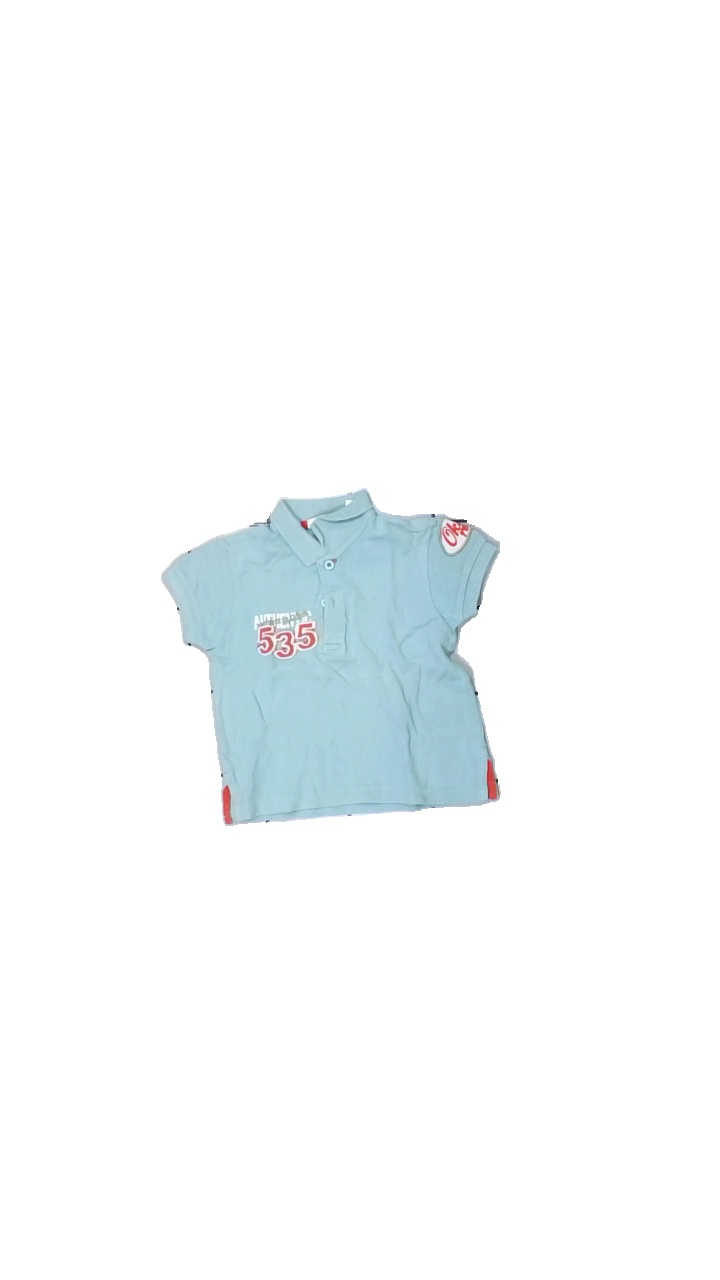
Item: T-shirt (Children)
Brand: Okau
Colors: Blue, White, Red, Multicolor
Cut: C-collar
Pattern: Other
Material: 100% Cotton
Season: All
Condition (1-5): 5
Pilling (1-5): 5
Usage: Reuse
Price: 50-100